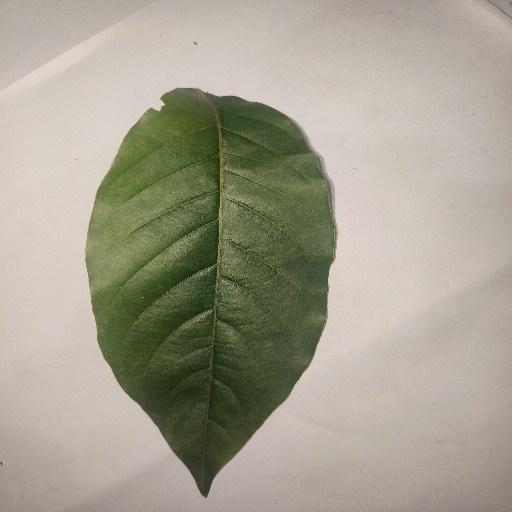
Species: HariTaki
Leaf condition: Healthy Leaf